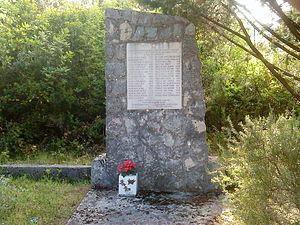
Cet article recense les monuments à la Seconde Guerre mondiale en Croatie.